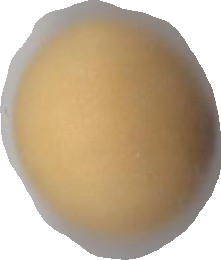
Variety: Dega